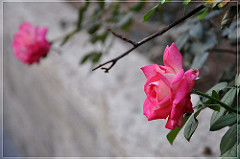
Flower: rose